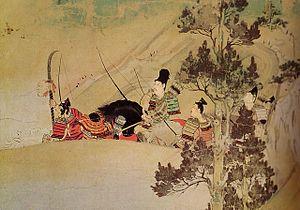
Détail du rouleau de Shinzei appartenant au Heiji Monogatari Emaki
Les Rouleaux illustrés du Dit de Heiji, également traduits en Rouleaux de la rébellion Heiji, sont un emaki datant de la seconde moitié du XIIIᵉ siècle. Ils présentent le récit de la rébellion de Heiji entre les clans Taira et Minamoto au Japon.